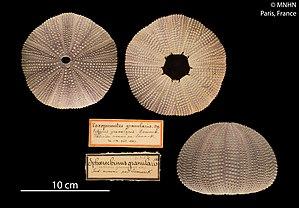
Test de Sphaerechinus granularis, collection du Muséum National d'Histoire Naturelle (Paris, France).
L’Oursin granuleux est un oursin européen de la famille des Toxopneustidae, et du genre Sphaerechinus.